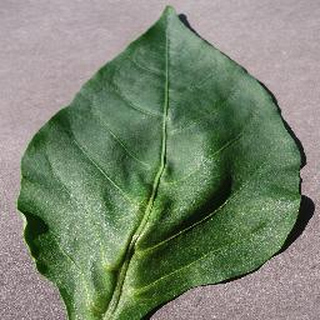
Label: healthy_bell_pepper